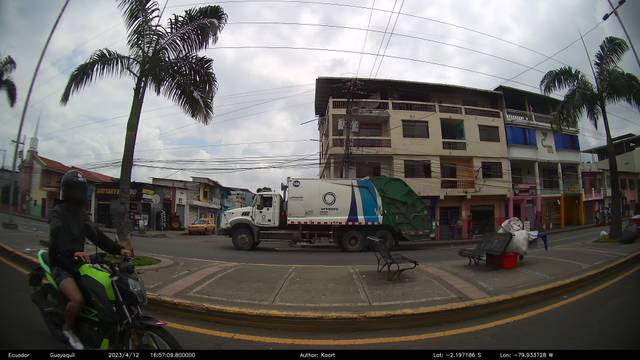
Region: Ecuador
Coordinates: -2.197, -79.934